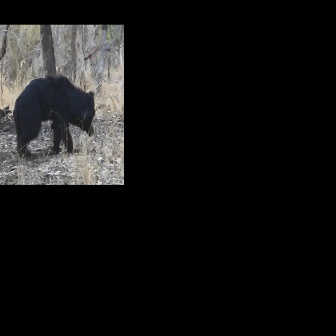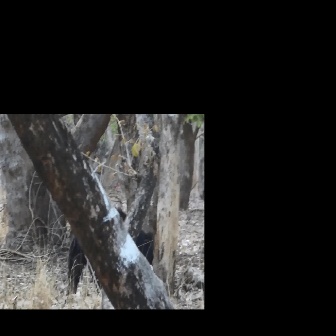
  Please identify the target specified by the bounding box [11,74,95,158] in the first image and locate it in the second image. Return the coordinates in [x_min,y_min,x_max,y_max] format.
Answer: [66,206,154,294]